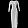
Label: Dress